External morphology of Lepidoptera

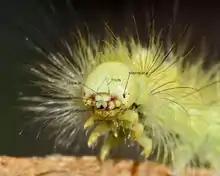
Caterpillar head morphology (click to enlarge)

Like most insects, the Lepidoptera are oviparous or "egg layers". Lepidopteran eggs, like those of other insects, are centrolecithal in that the eggs have a central yolk surrounded by cytoplasm. The yolk provides the liquid nourishment for the embryo caterpillar until it escapes from the shell. The cytoplasm is enclosed by the vitteline envelope and a proteinaceous membrane called the chorion protects the egg externally. The zygote nucleus is located posteriorly.